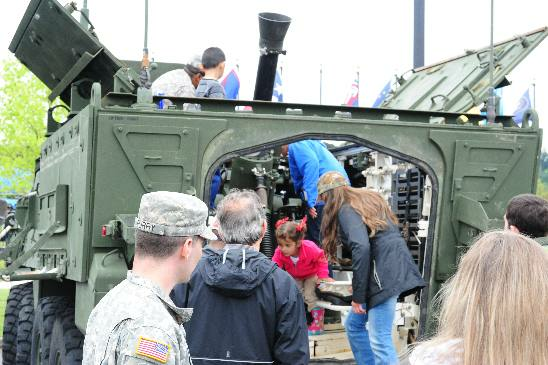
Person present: Yes